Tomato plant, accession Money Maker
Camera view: horizontal (90 deg, fisheye); turntable rotation: 60 degrees
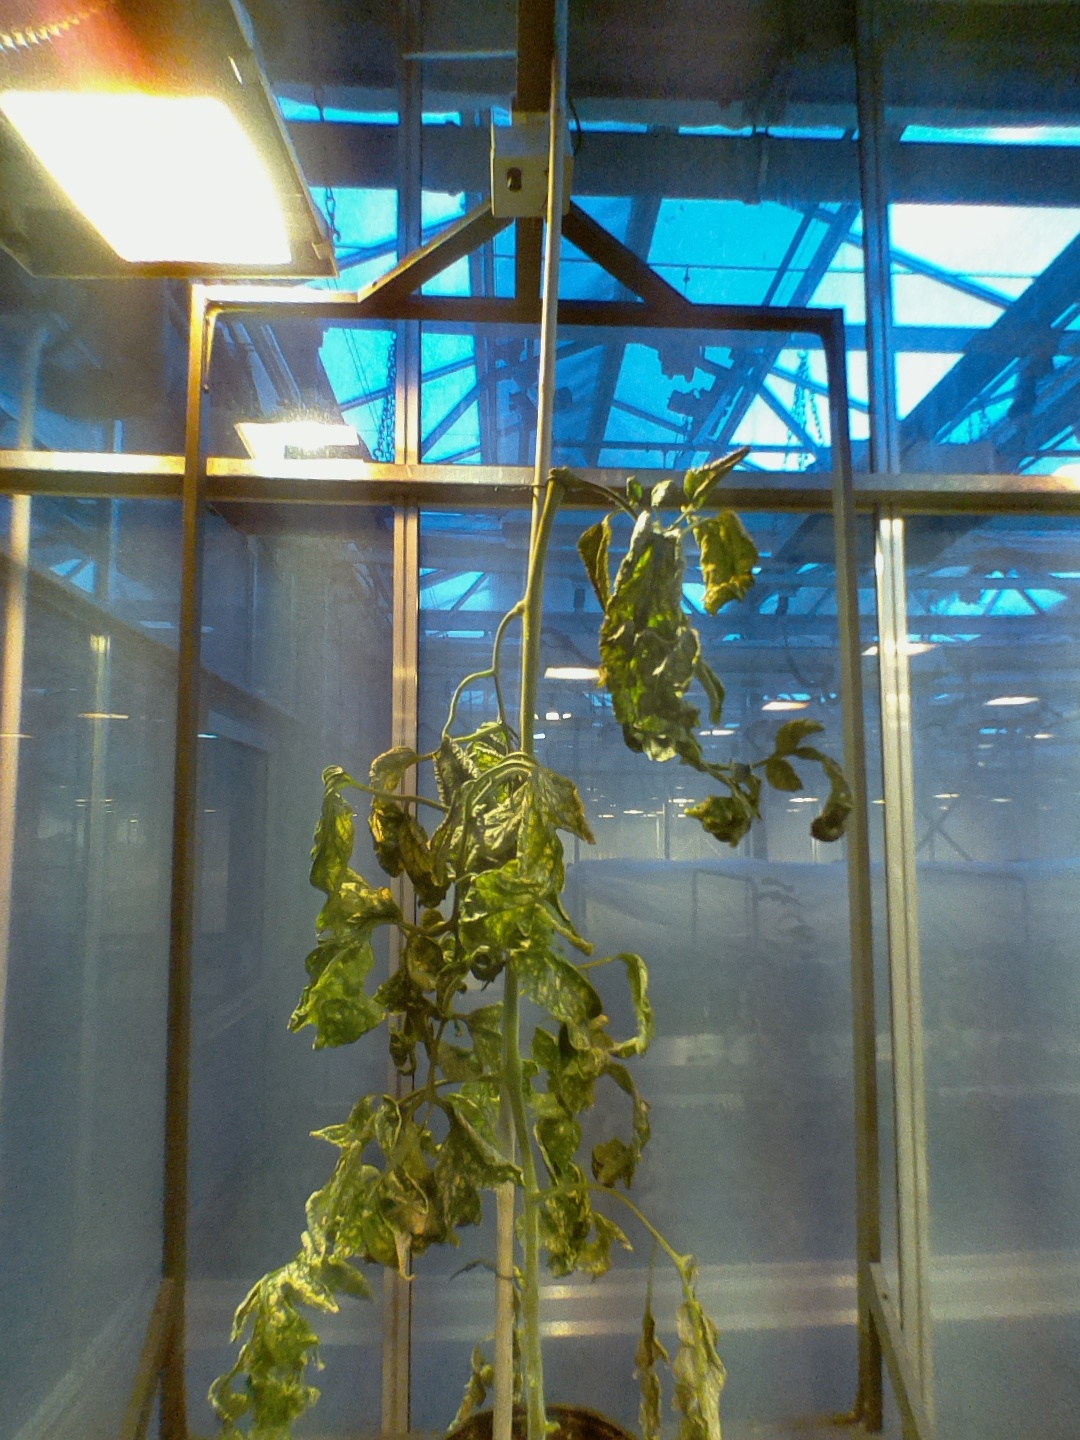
BBCH growth stage 52: 2 inflorescences visible